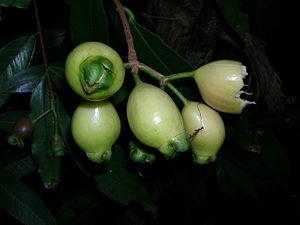
Le jamrosat, aussi appelé jambrosade, jambosier, jam-rose ou encore pomme rose, est un arbre de la famille des Myrtacées, originaire de la région indo-malaise.